Politics of Andorra

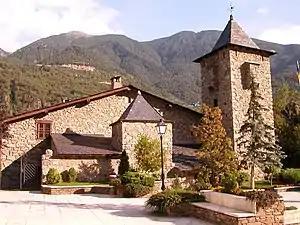

Andorra's main legislative body is the 28-member General Council (Parliament). The sindic (president), the subsindic and the members of the Council are elected in the general elections to be held every four years. The Council meets throughout the year on dates set by tradition or as required.